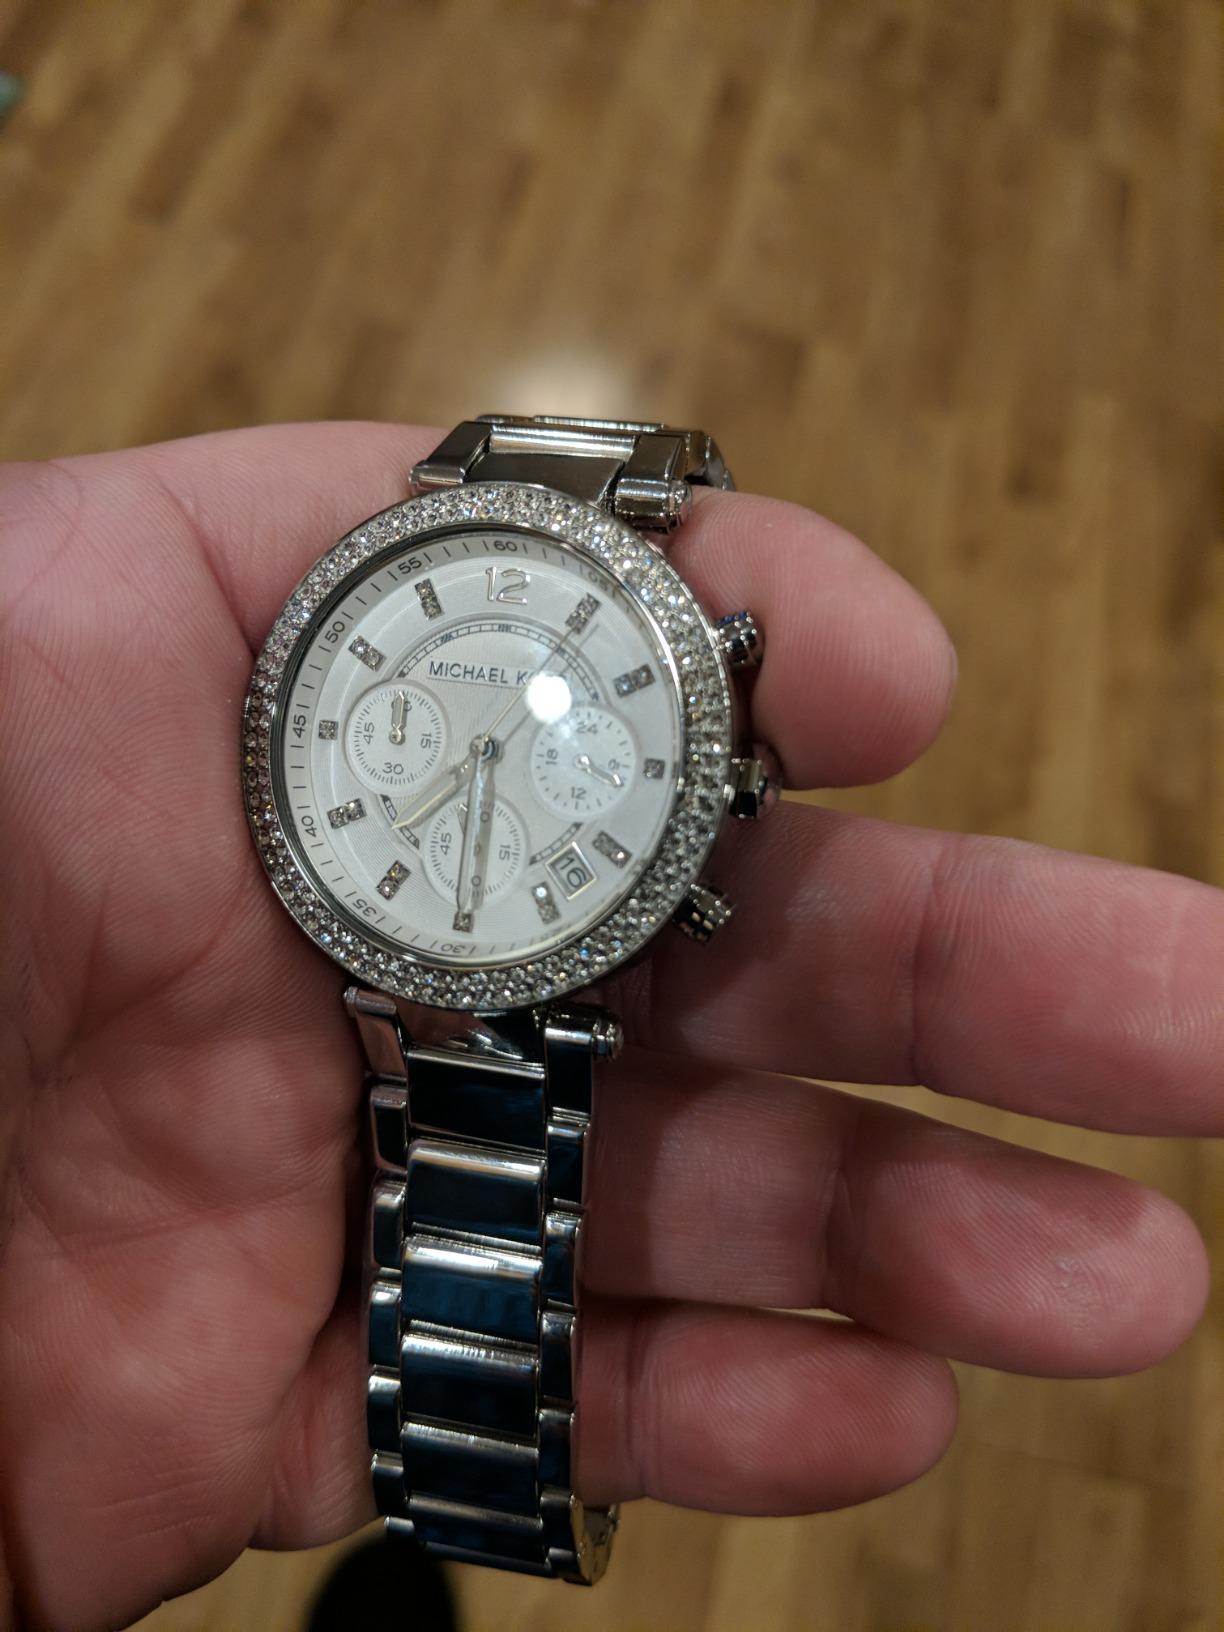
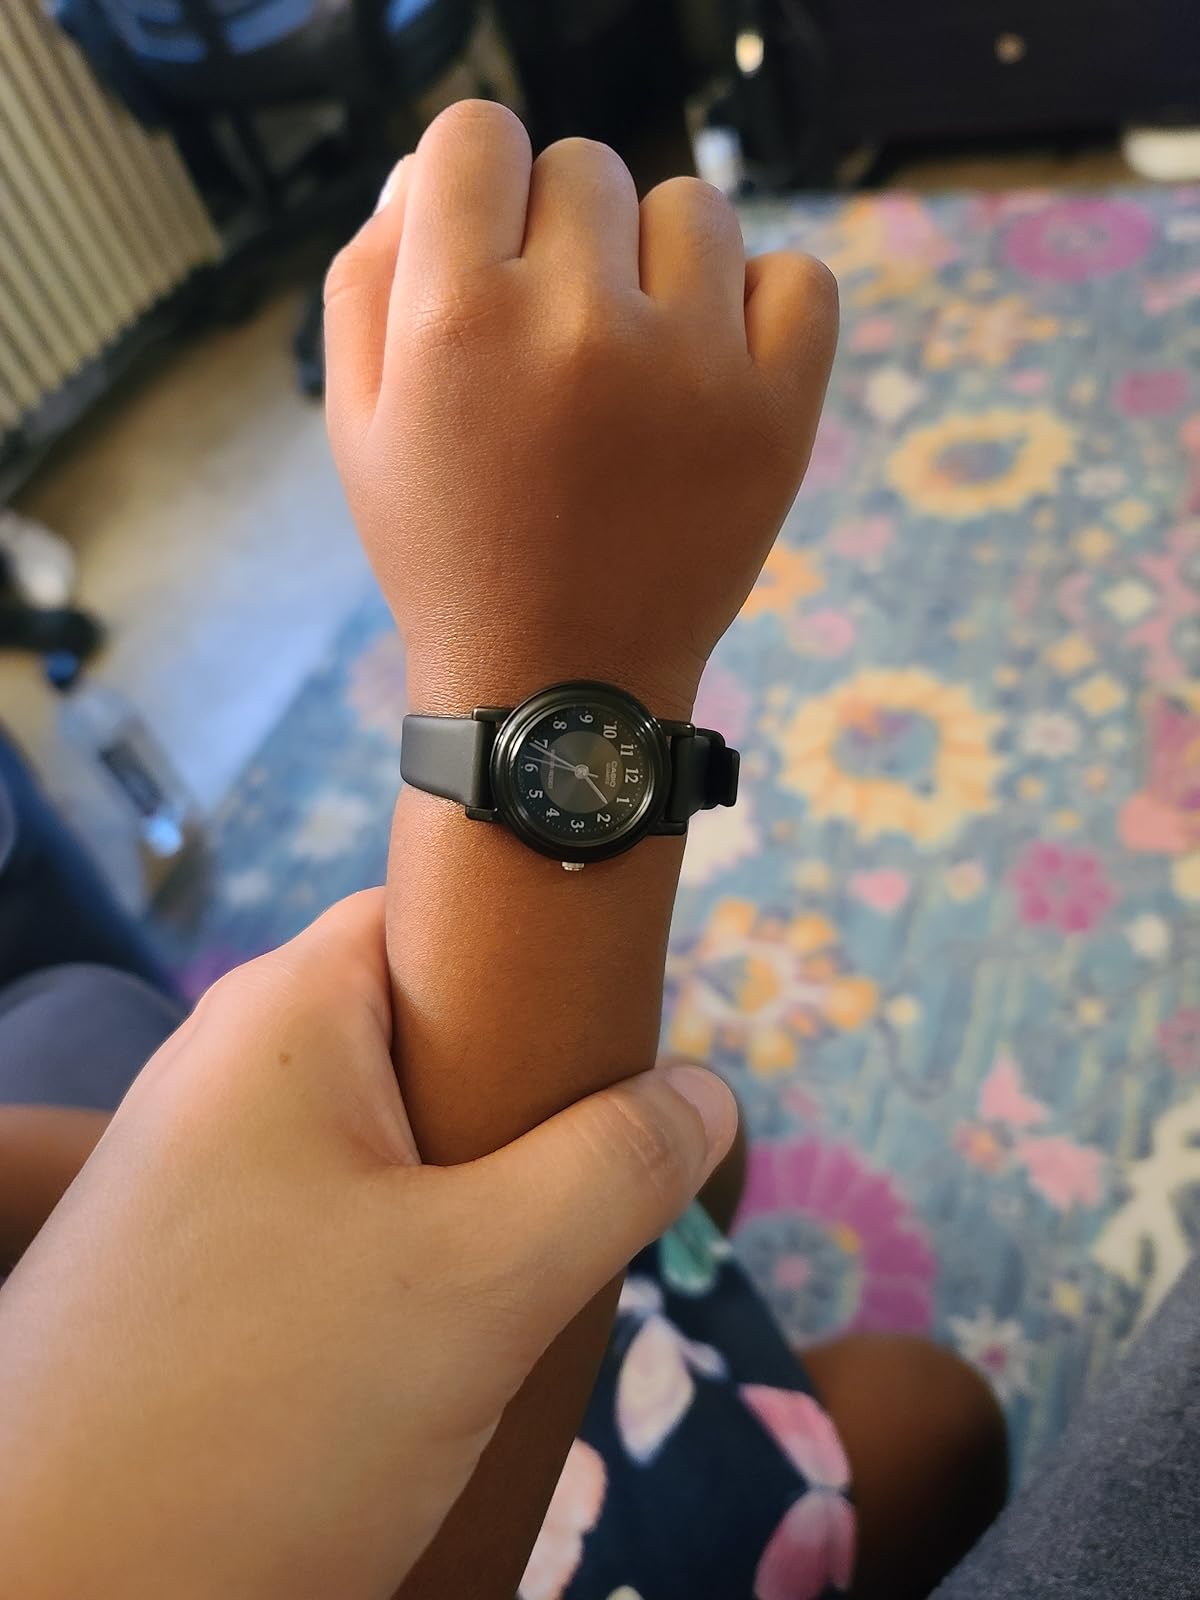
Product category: accessories_watch
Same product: no